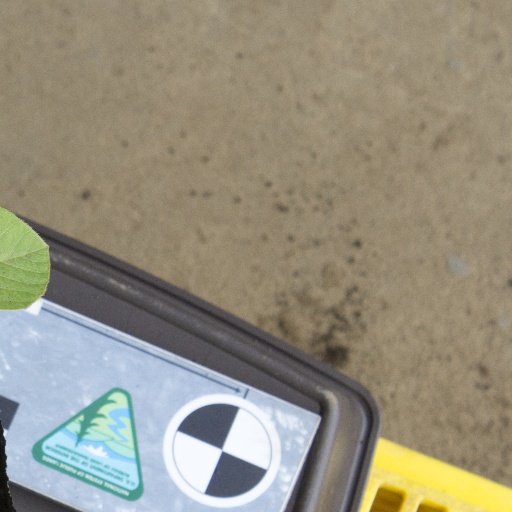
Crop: soybean